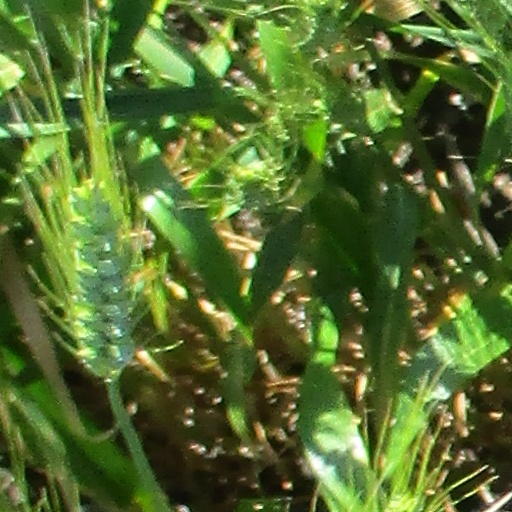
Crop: wheat